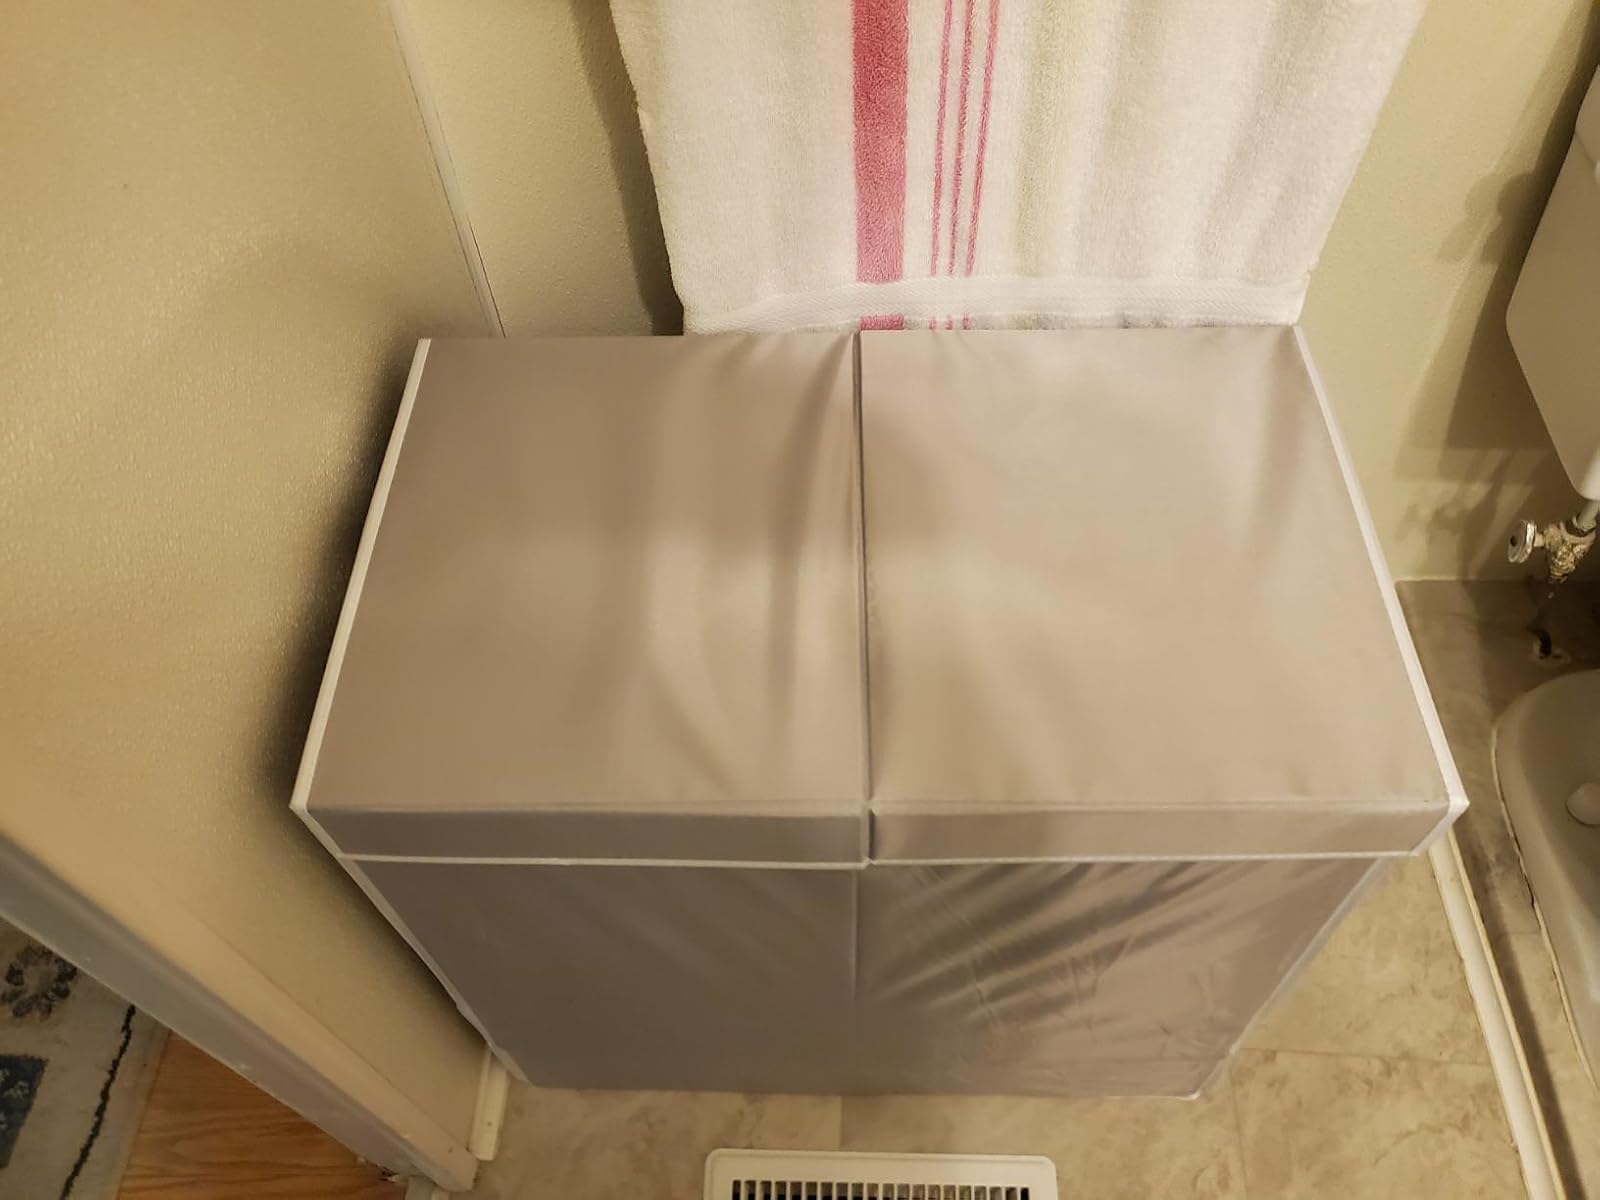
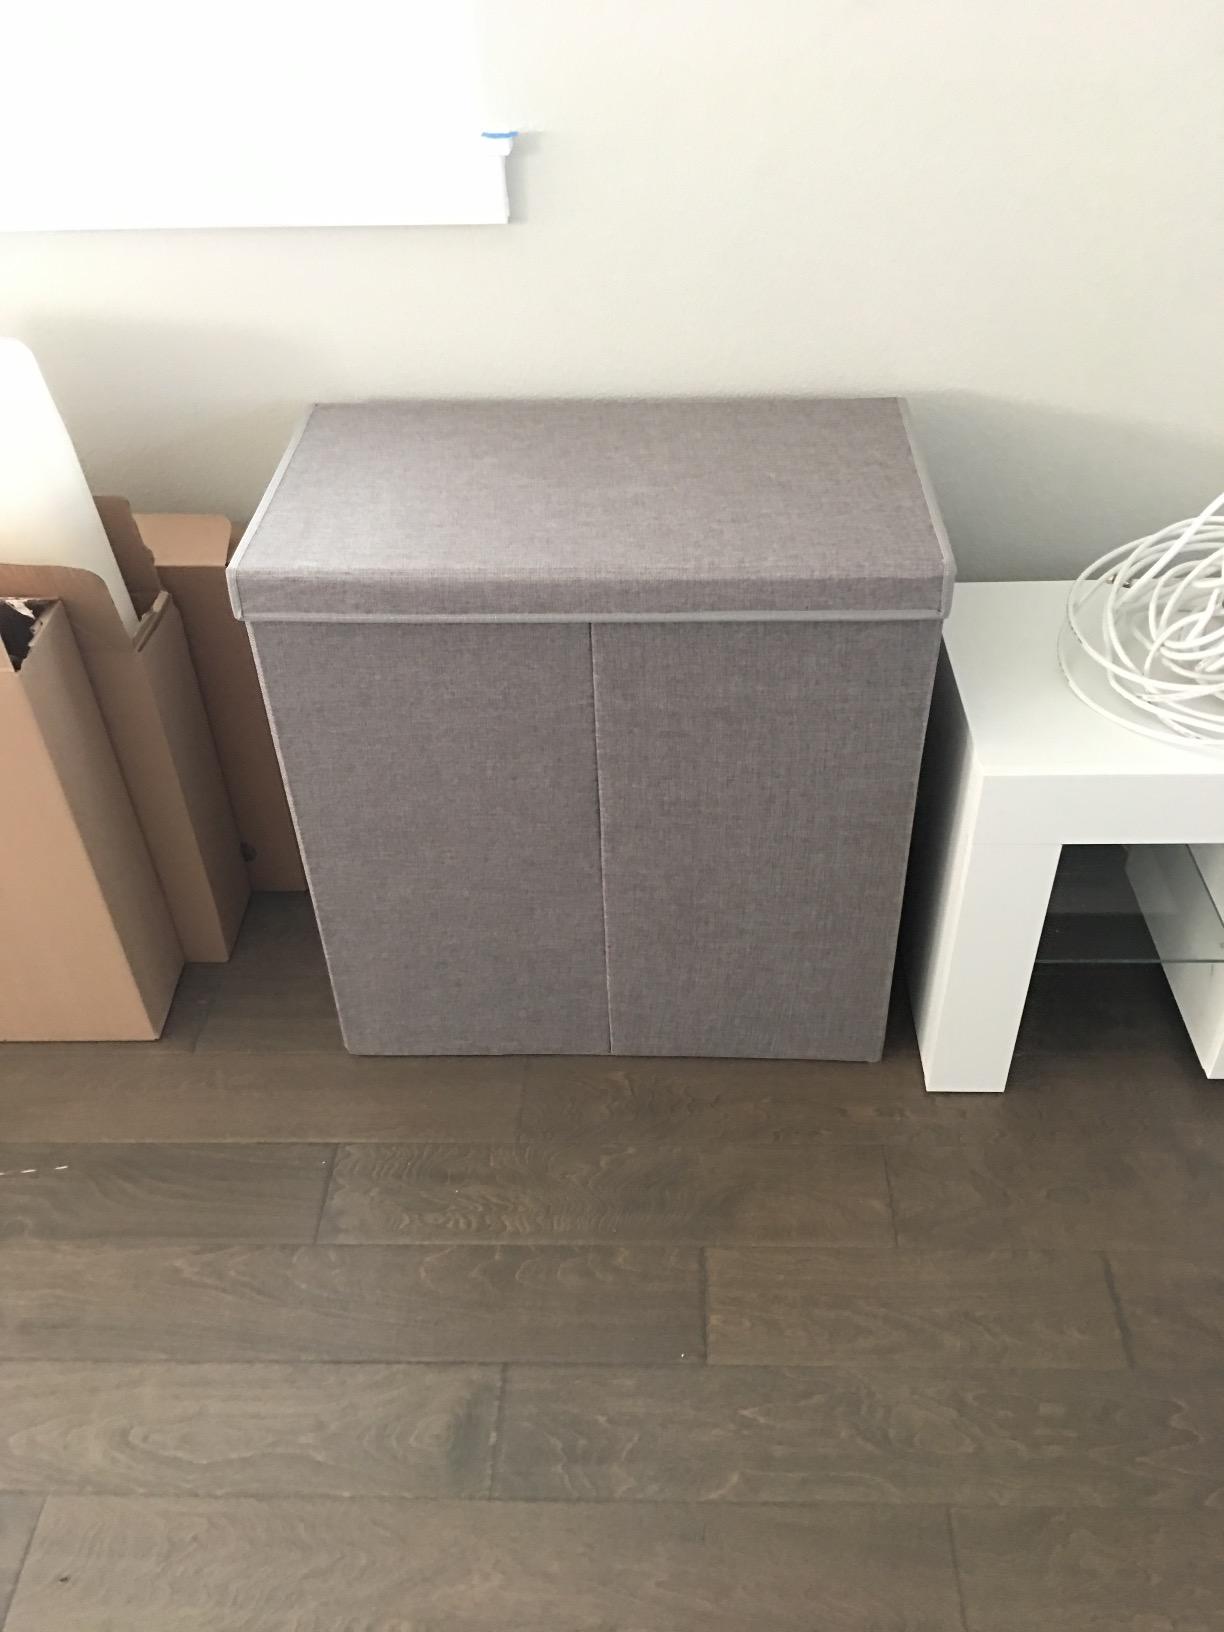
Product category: items_hamper
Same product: no